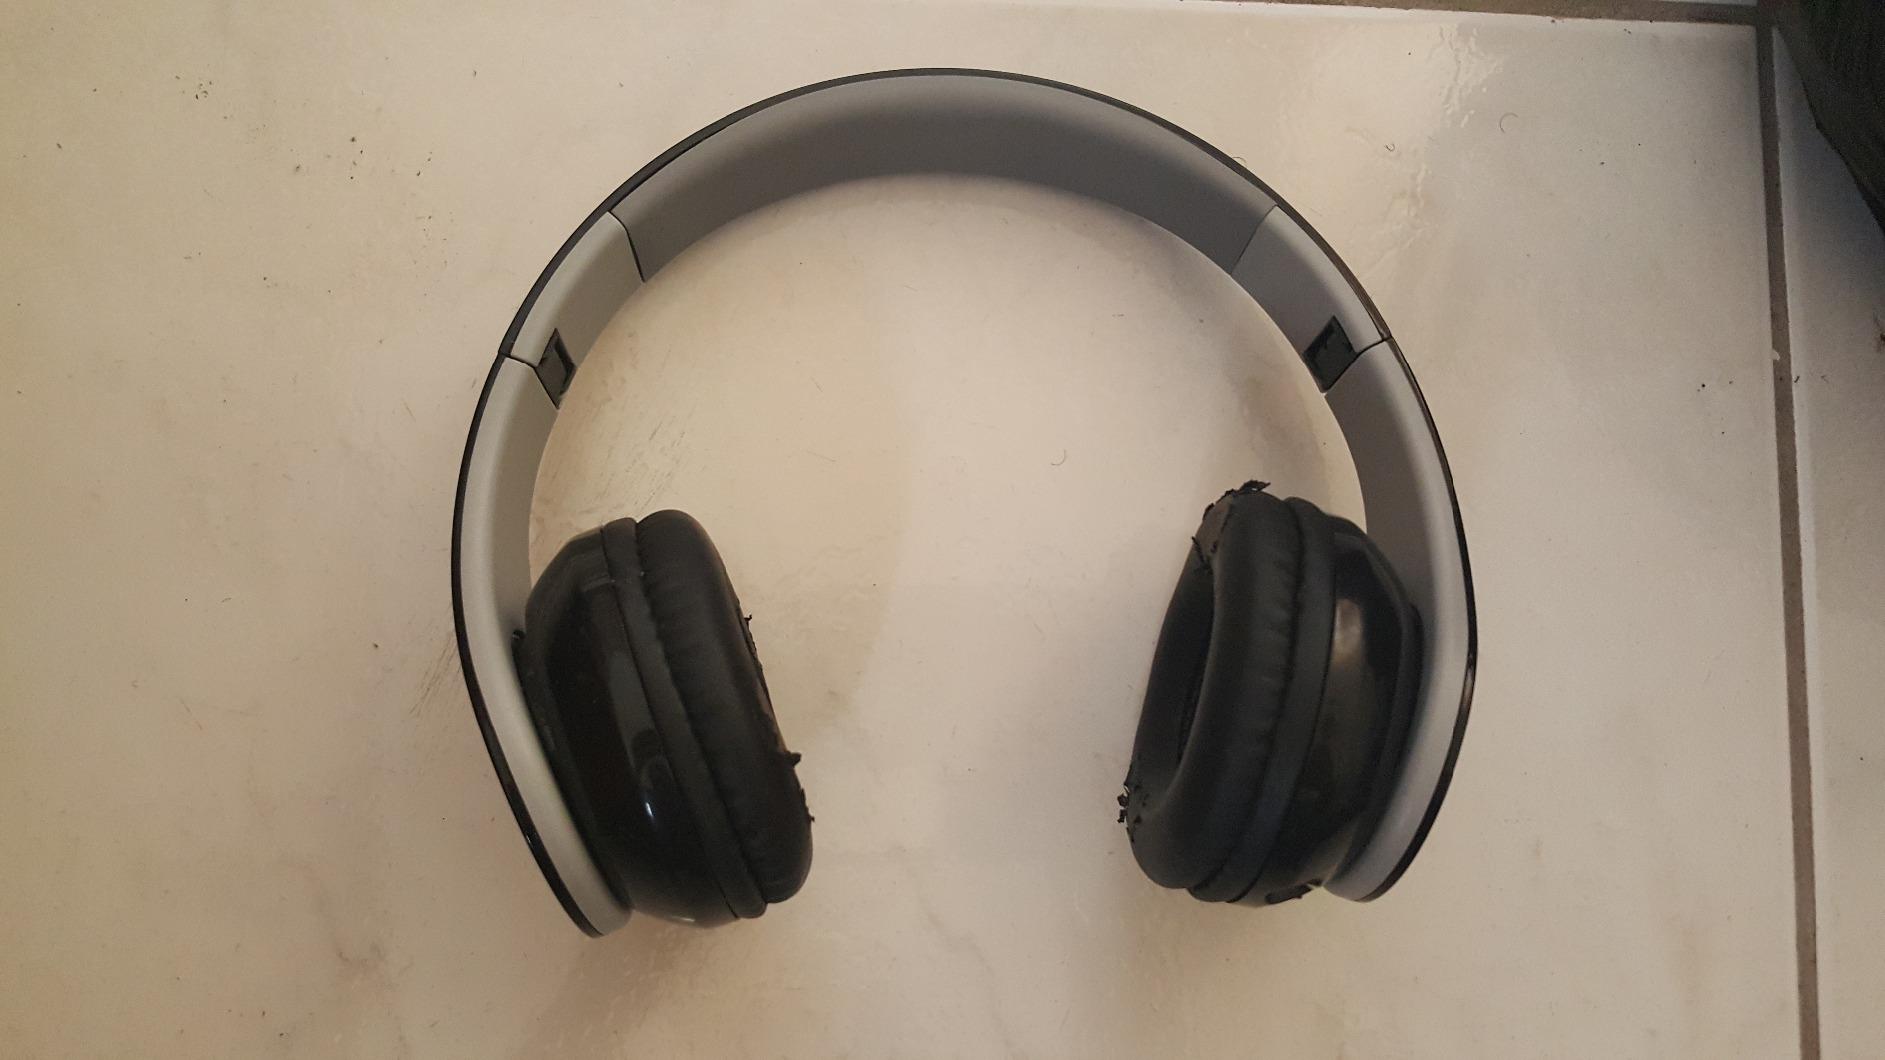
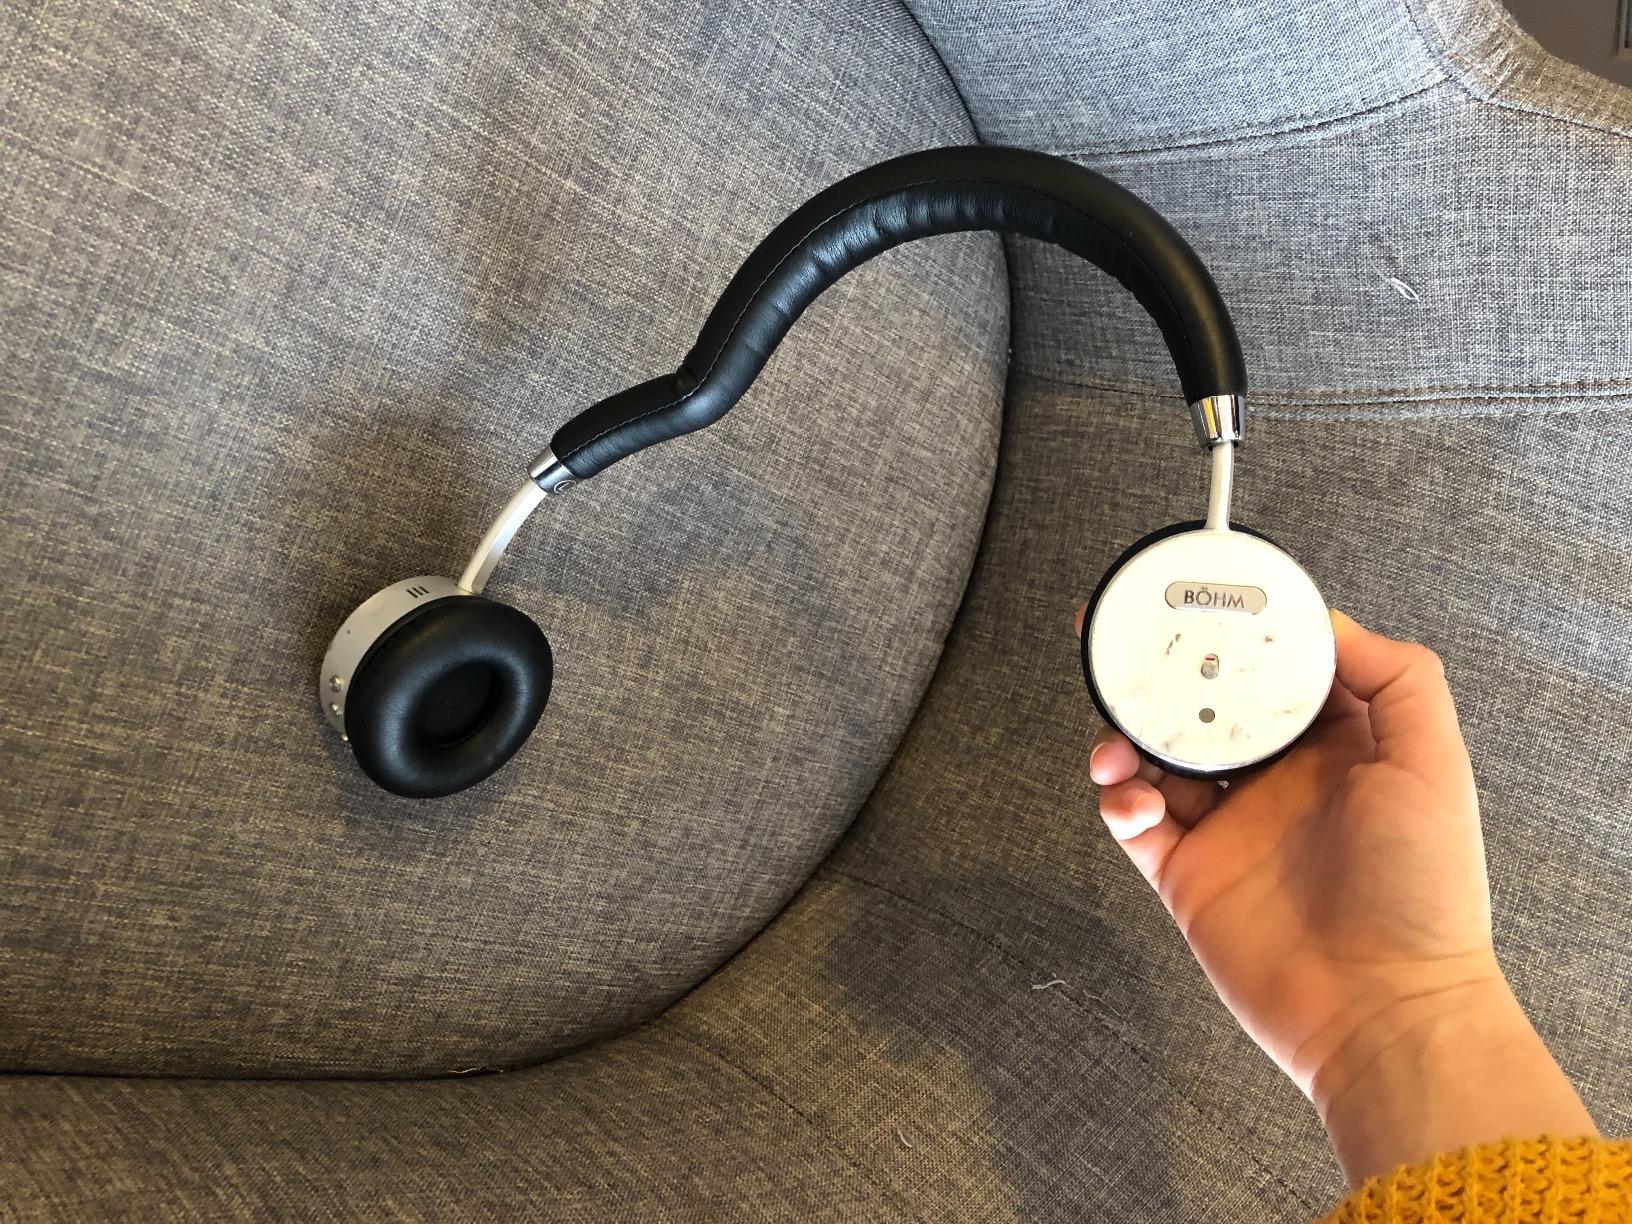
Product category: headphones
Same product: no